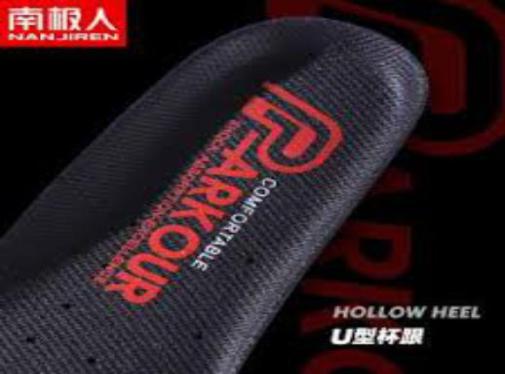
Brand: nanjiren
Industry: Clothes